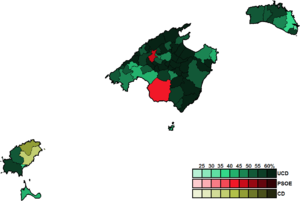
Les élections générales espagnoles de 1979 se sont tenues le 1ᵉʳ mars 1979.